Ferdinand Heine

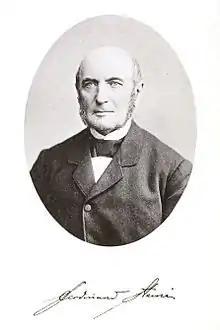

Jakob Gottlieb Ferdinand Heine (9 March 1809 in Halberstadt – 28 March 1894) was a German ornithologist and collector.